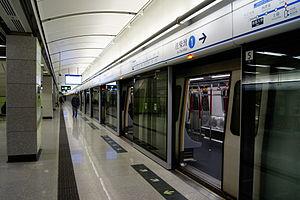
La station Hong Kong University, 香港大學 en chinois traditionnel, 香港大学 en chinois simplifié, est une station de la Island Line du métro de Hong Kong. Elle doit son nom à l'université de Hong Kong.